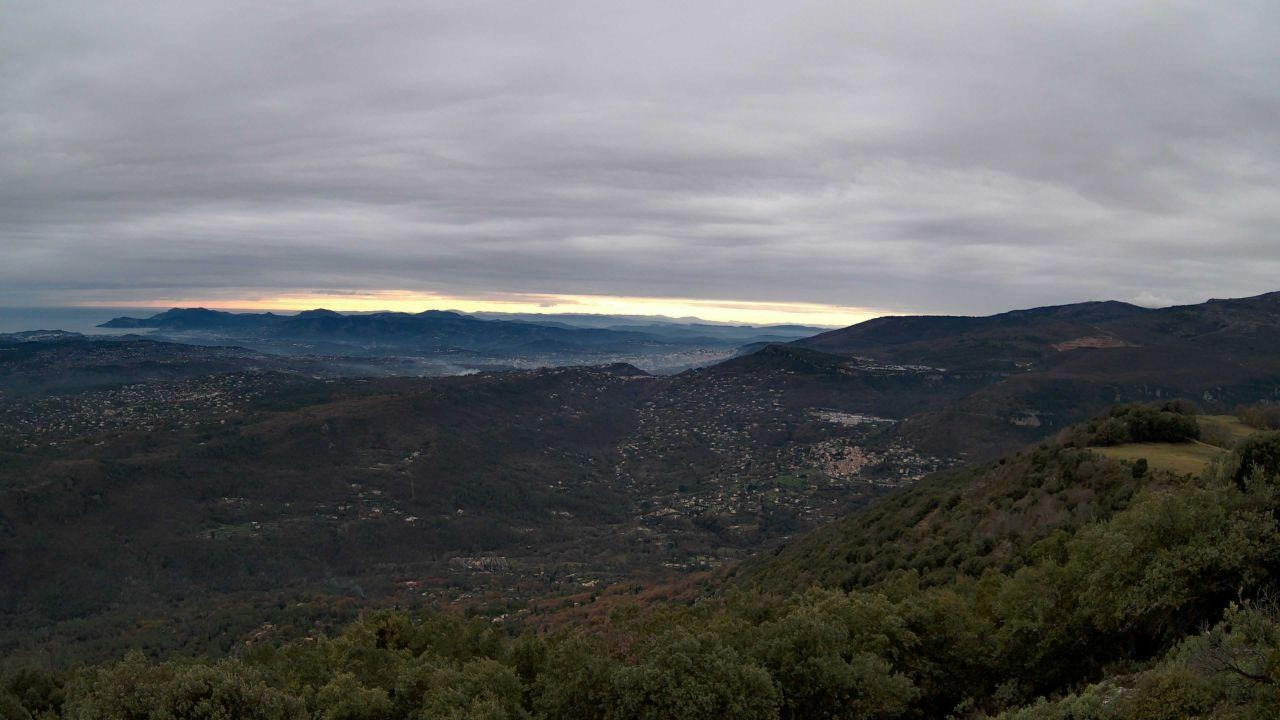
Fire: no
Smoke: yes